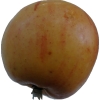
Label: apple